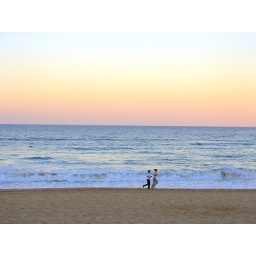
Two girls jogging along the manly beach in the sunset. The beach is less touristy, I like that.